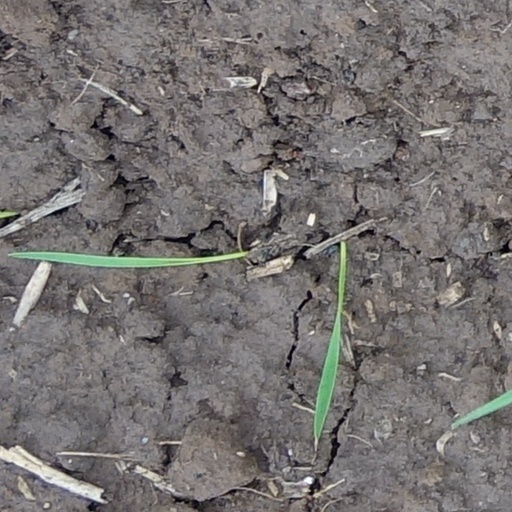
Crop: wheat